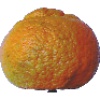
Label: Mandarine 1